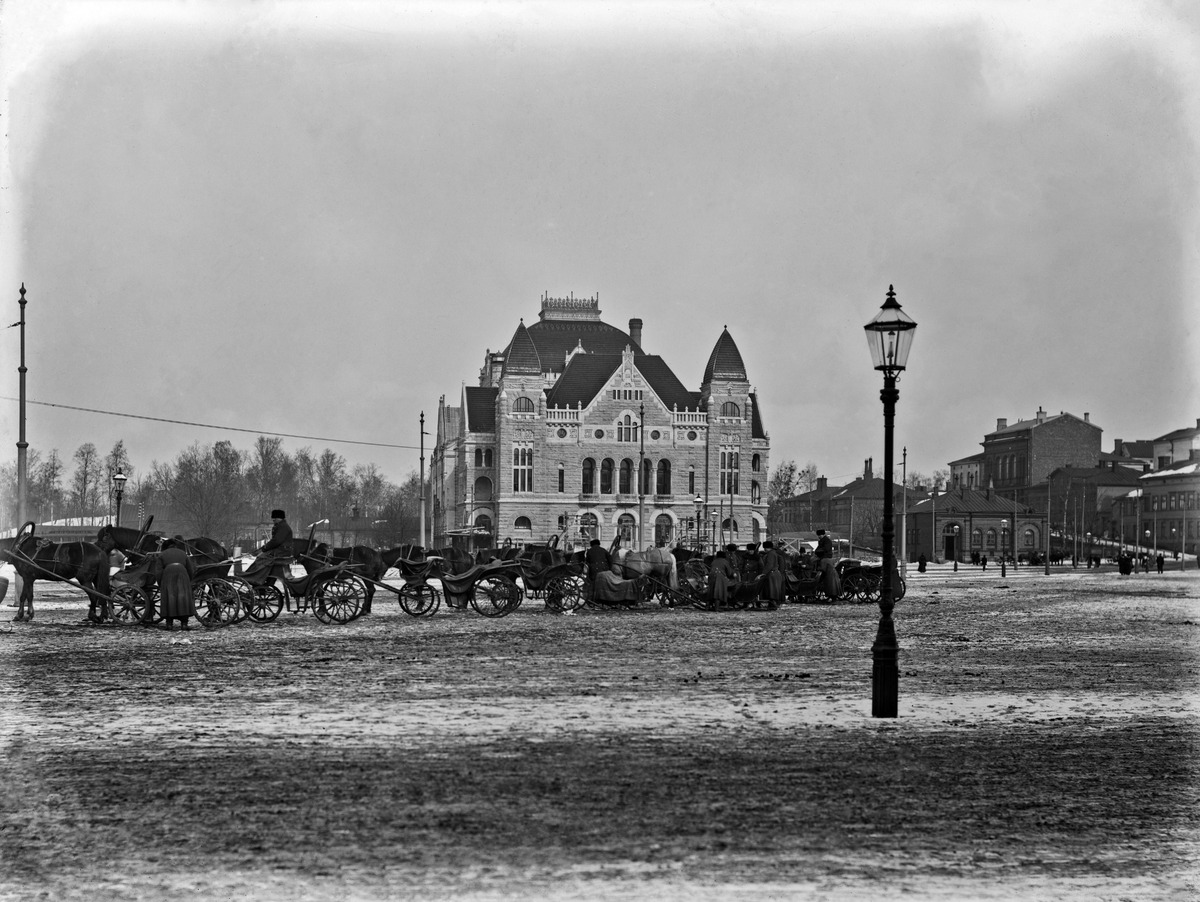
Vuokra-ajureita Rautatientorilla
sisällön kuvaus: Vuokra-ajureita Rautatientorilla.Taustalla Kansallisteatteri, Vilhonkatu 11. mustavalkoinen
Ajankohta: kuvausaika 1902
Paikka: Suomi, Uusimaa, Helsinki, Kluuvi Helsinki, Rautatientori
Aiheet: liikenne, ajurit vuokra-ajurit, vossikat, kotieläimet hevoset, jalankulkijat, teatterit